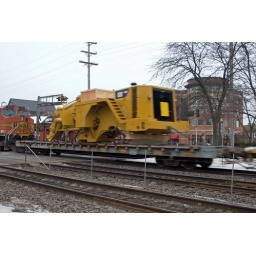
A Caterpillar machine on a flatcar. This most likely came from the Cat plant in Montgomery, IL.